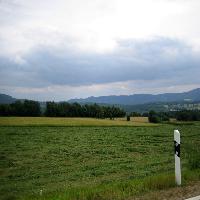
Weather: cloudy or overcast